Adivasi

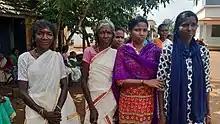
Paniya women in Kerala

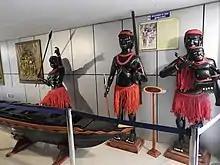
A Jarawa themed museum, showing casual clothing styles. The Jarawa are one of the indigenous tribes of the Andaman Islands in South Asia

Claiming to be among the original inhabitants of the Indian subcontinent, many present-day Adivasi communities formed during the flourishing period of the Indus Valley Civilization or after the decline of the IVC, harboring various degrees of ancestry from ancient Dravidians, Indus Valley Civilization, Indo-Aryan, Austroasiatic and Tibeto-Burman language speakers.